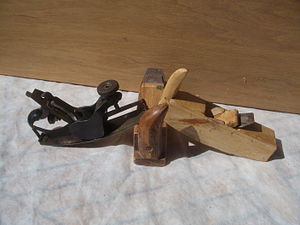
Skibshøvl
Skibshøvle
Skibshøvl, høvl med stilbar sål dvs. at sålen v.hj. af en skrue kan danne en mere eller mindre krum form, enten konkav eller konveks.